Hinaishin

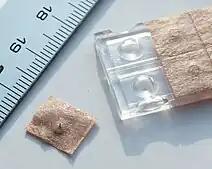
"Hinaishin"

The needles used in the "hinaishin" method are about 5 mm in length and from 0.16 mm to 0.2 mm in diameter. The dragon head-shaped needle handle (竜頭 "tatsugashira") is about 2 mm in length.